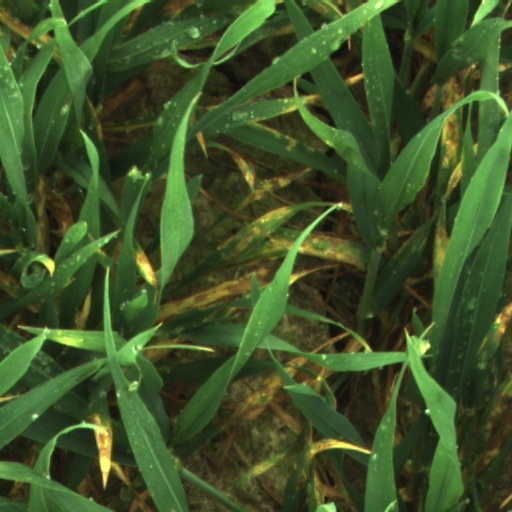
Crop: wheat